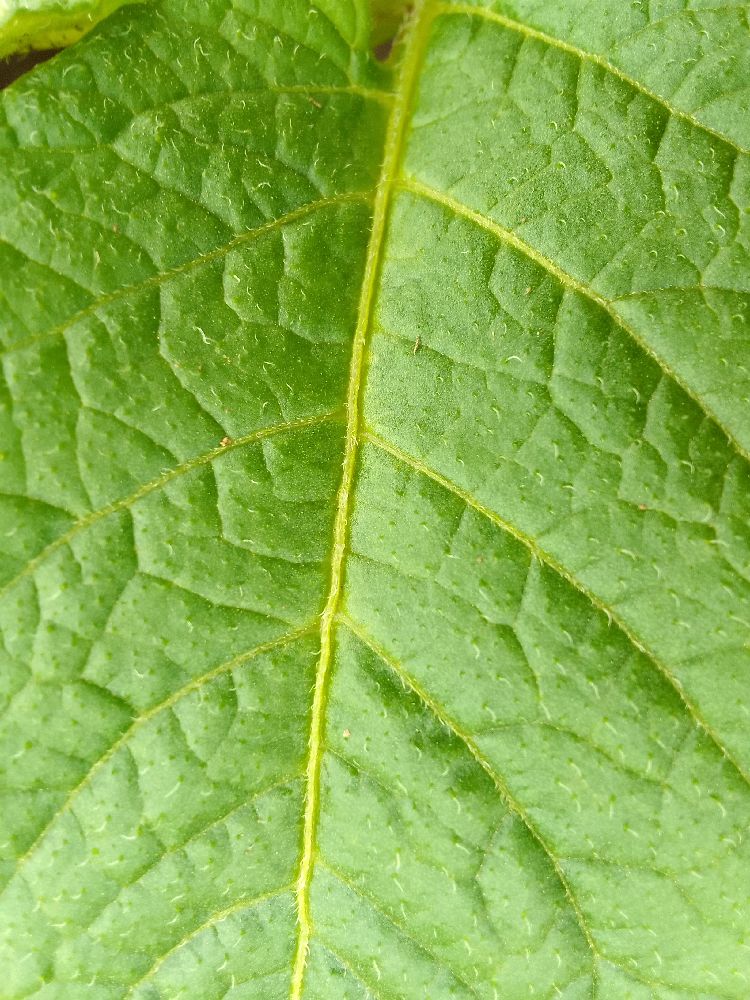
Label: Healthy